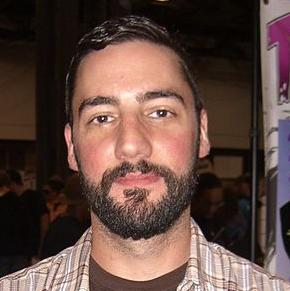
Age: 34